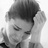
Emotion: sad